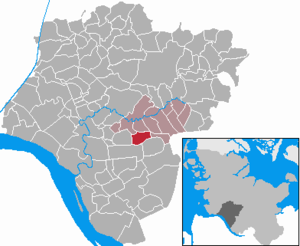
Lägerdorf
Kort
Lägerdorf er en by og kommune i det nordlige Tyskland, beliggende i Amt Breitenburg under Kreis Steinburg. Kreis Steinburg ligger i den sydvestlige del af delstaten Slesvig-Holsten.